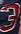
Number: 3